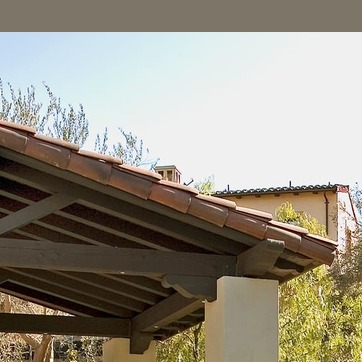
Material: other